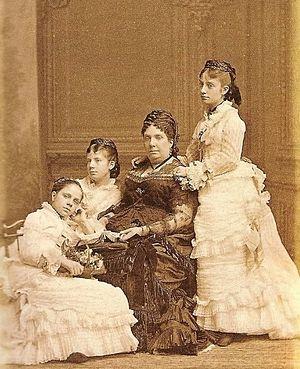
María de la Paz de Borbón y Borbón, née le 23 juin 1862 à Madrid et morte le 4 décembre 1946 au château de Nymphenburg à Munich, est une infante d'Espagne et une princesse de Bavière.
Isabelle II, née le 10 octobre 1830 à Madrid et morte le 9 avril 1904 à Paris, est reine d’Espagne de 1833 à 1868. Son règne peut se découper en trois parties : la guerre carliste de 1833 à 1839, le temps des régences de 1835 à 1843, la décennie modérée de 1843 à 1854 et la dernière phase de 1854 à 1868.
Gaëtan Marie Frédéric de Bourbon, prince des Deux-Siciles, comte d'Agrigente, né le 12 janvier 1846 à Naples et mort à Lucerne le 26 novembre 1871, est le septième des treize enfants et cinquième fils du roi Ferdinand II des Deux-Siciles. Issu du second mariage du roi avec l'archiduchesse d'Autriche Marie-Thérèse de Habsbourg-Lorraine-Teschen, il est devenu infant d'Espagne par mariage.